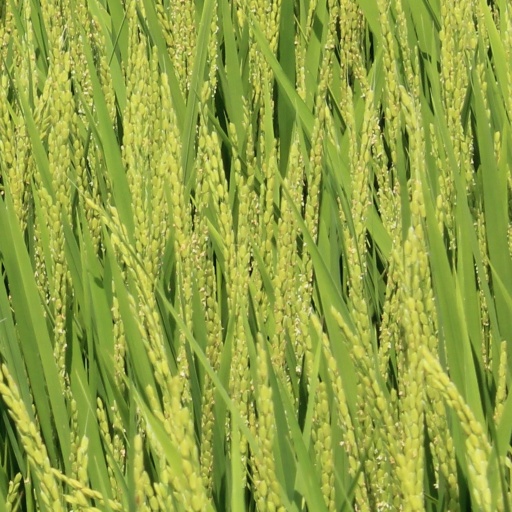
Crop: rice